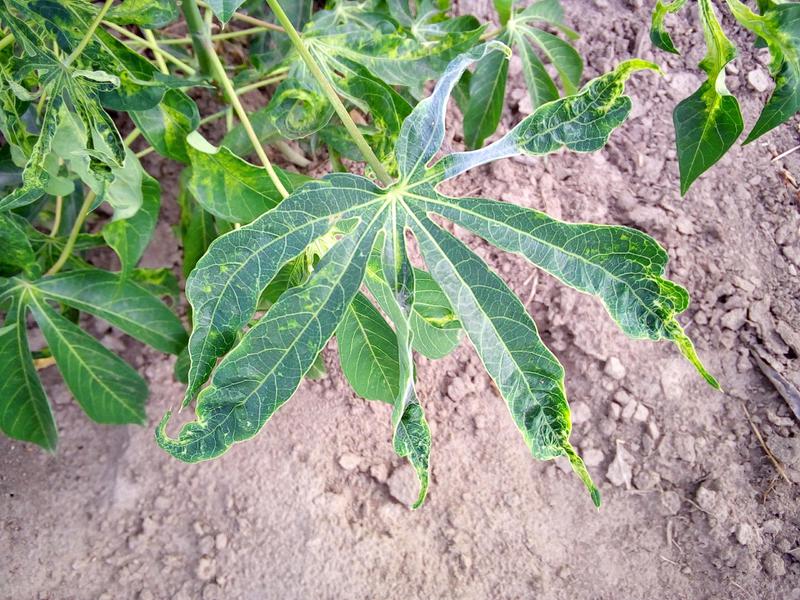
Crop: cassava
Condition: mosaic_disease